Designer baby

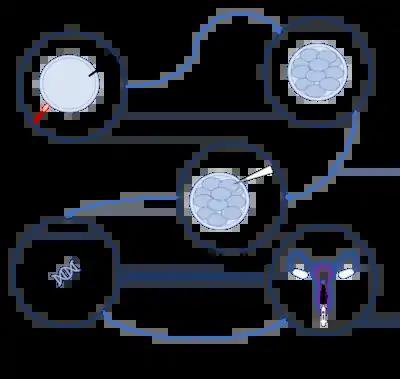
Process of pre-implantation genetic diagnosis. "In vitro" fertilisation involves either incubation of sperm and oocyte together, or injection of sperm directly into the oocyte. PCR - polymerase chain reaction, FISH - fluorescent "in situ" hybridisation.

Embryos for PGD are obtained from IVF procedures in which the oocyte is artificially fertilised by sperm. Oocytes from the woman are harvested following controlled ovarian hyperstimulation (COH), which involves fertility treatments to induce production of multiple oocytes. After harvesting the oocytes, they are fertilised "in vitro", either during incubation with multiple sperm cells in culture, or "via" intracytoplasmic sperm injection (ICSI), where sperm is directly injected into the oocyte. The resulting embryos are usually cultured for 3–6 days, allowing them to reach the blastomere or blastocyst stage.